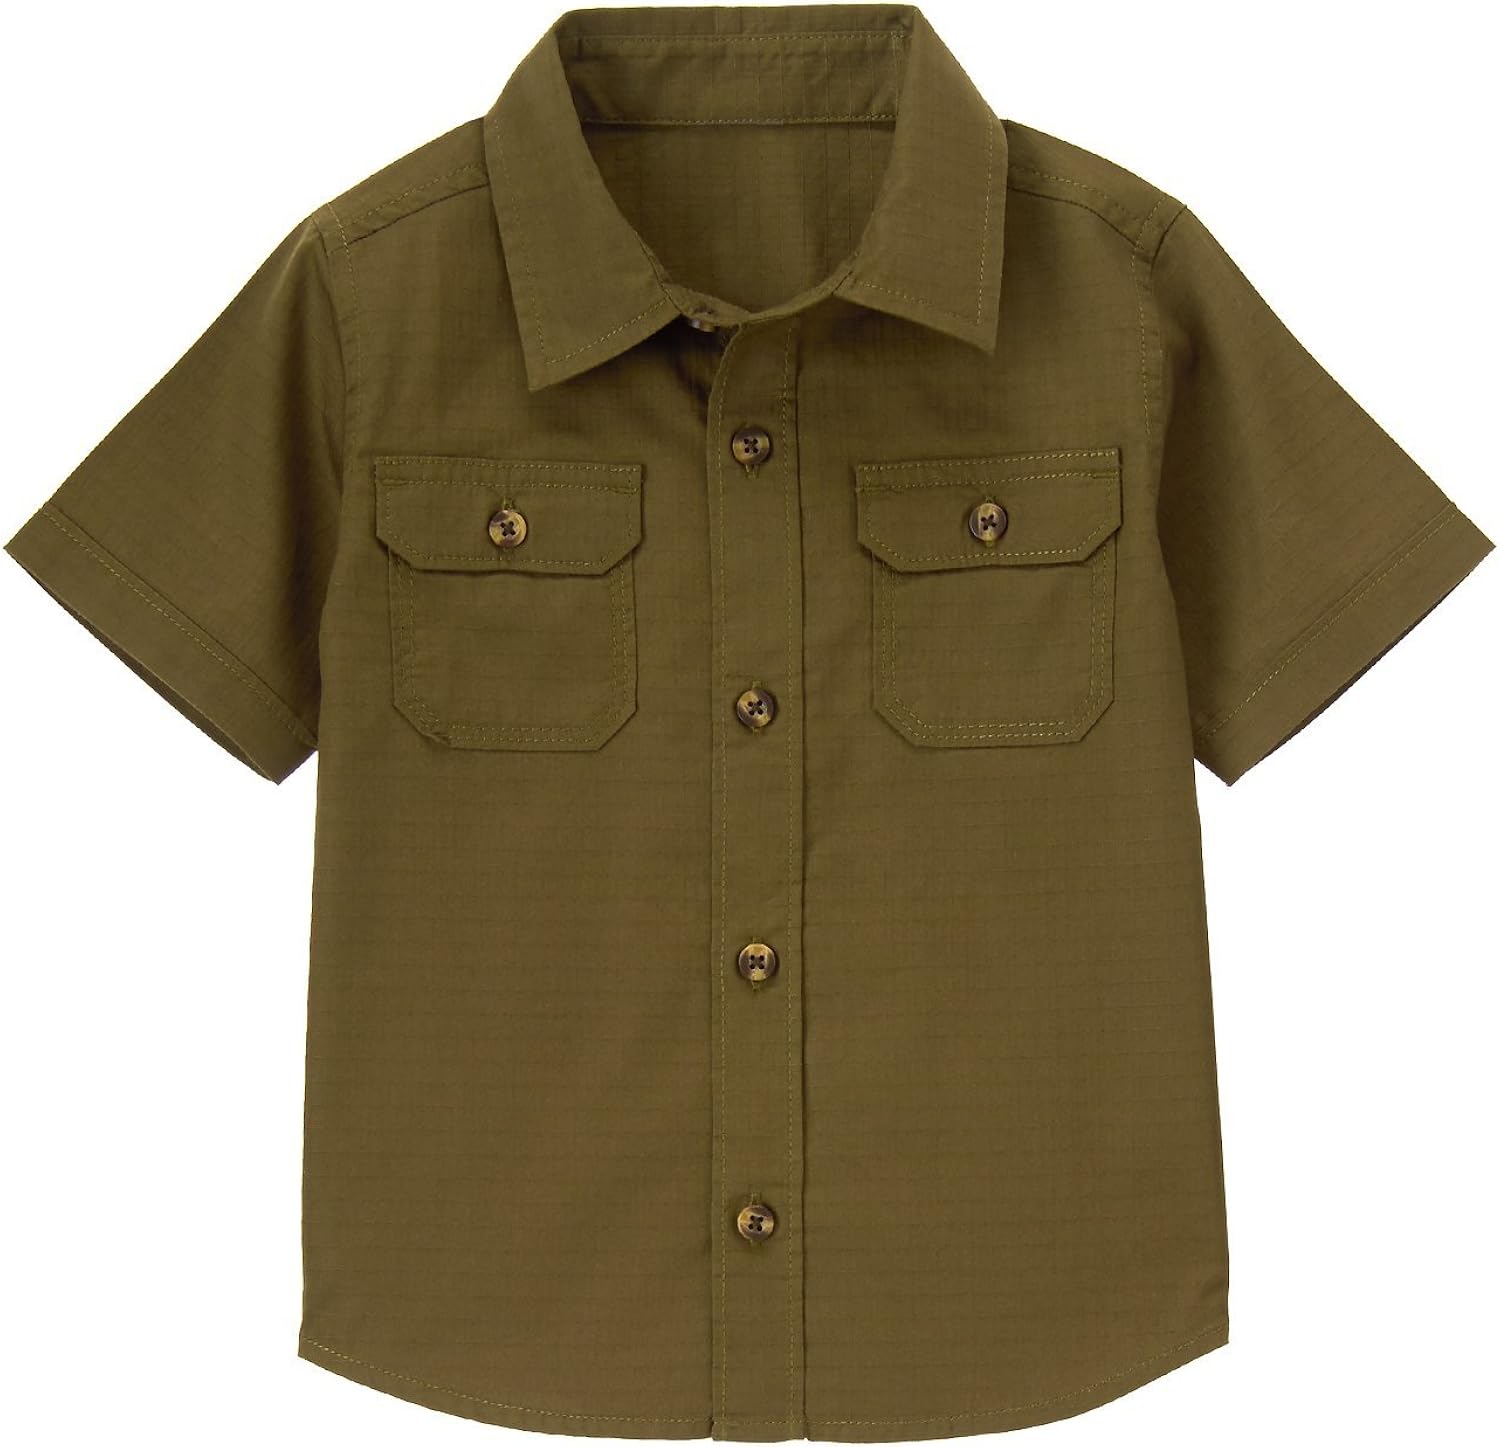
Crazy 8 Baby Boys' Ripstop Shirt
Category: AMAZON FASHION
Short-sleeved rips top button down top; great spring fashion he will love
Features: 100% Cotton | Imported | Machine Wash | Buttons down front | Chest pockets